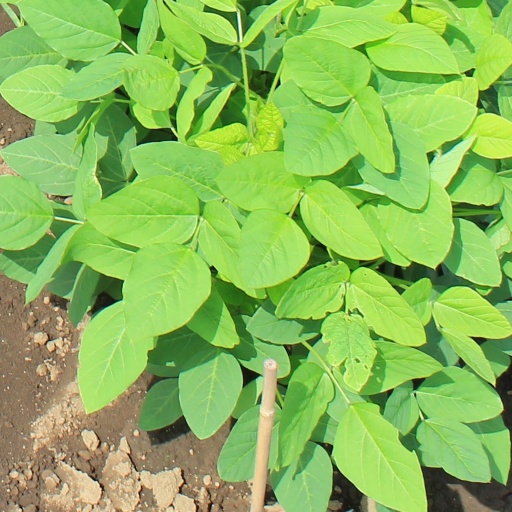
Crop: soybean